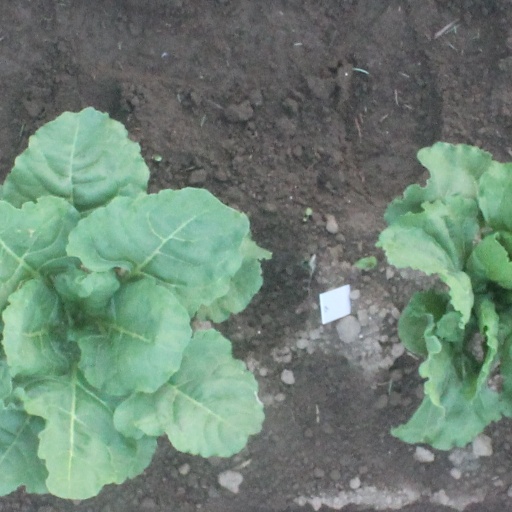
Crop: sugar beet